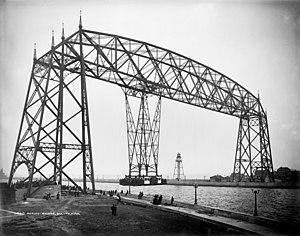
Un pont transbordeur, est un pont enjambant un port, un canal ou un fleuve, pour faire passer les véhicules et les personnes d'une rive à l'autre dans une nacelle suspendue à un chariot roulant sous le tablier. La traction, par câble commandé depuis la rive, fut d'abord assurée par une machine à vapeur puis, très vite, par un moteur électrique.